Arthur Dickinson

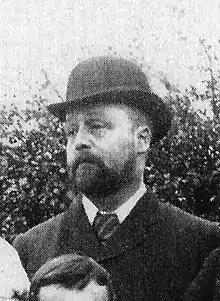
Dickinson in 1896

Arthur Dickinson was manager and honorary secretary of Sheffield Wednesday. He became Sheffield Wednesday's first manager in 1891 and its honorary secretary two years later. He remains the club's longest serving and most successful manager with 393 wins, 338 losses, and 188 draws in 919 games with the club. He also managed the club to two league titles and two FA Cups during his 29-year reign. He first offered his resignation in the middle of the troubled 1919-20 season but was convinced to stay on to the end of the season.